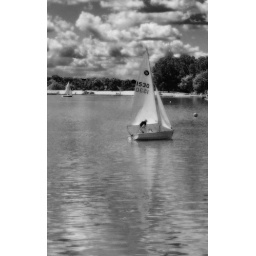
boating lake in Stevenage, infra red finish